Aarberg

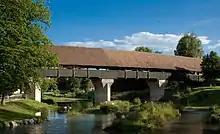
Bridge over the Aare, built in 1568

Where Aarberg now stands was once an island surrounded by the Aare and the Little Aare. By 1138 there was a small pilgrim home and hospital with a bridge, the "Bargenbrügg", over the Aare. This bridge was a key river crossing from Bern to Büren an der Aare.